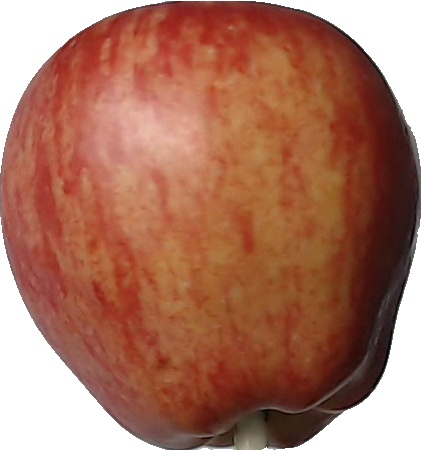
Label: apple_red_1